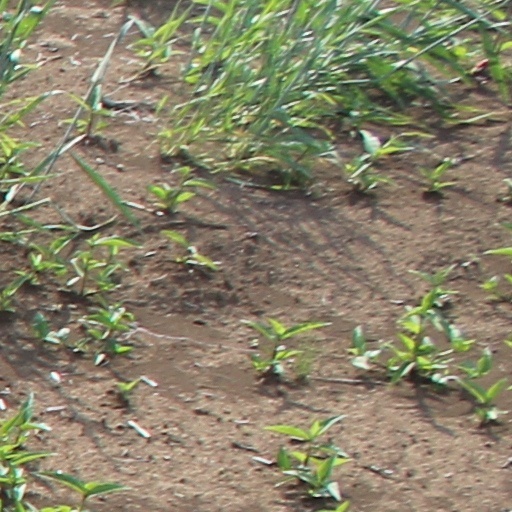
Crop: wheat